Districts of Turkey

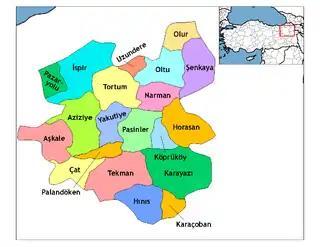
Districts of Erzurum

The following population data is based on the 2024 census. The list is sorted from highest to lowest population. According to the results of the Local Elections of March 31, 2024, Mayors are listed with their parties.